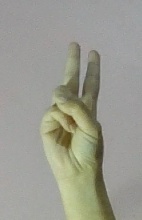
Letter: taa